Rotary feeder

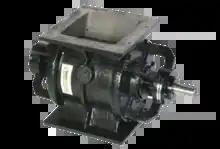
Meyer Heavy Duty Rotary Airlock Valve

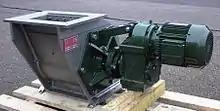

Rotary feeders, also known as rotary airlocks or rotary valves, are commonly used in industrial and agricultural applications as a component in a bulk or specialty material handling system. Rotary feeders are primarily used for discharge of bulk solid material from hoppers/bins, receivers, and cyclones into a pressure or vacuum-driven pneumatic conveying system. Components of a rotary feeder include a rotor shaft, housing, head plates, and packing seals and bearings.